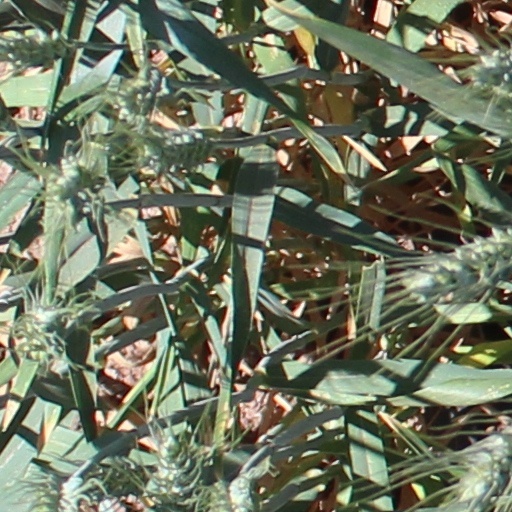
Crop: wheat